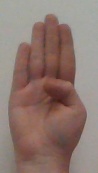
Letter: kaaf